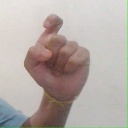
अक्षर: इ